Partitive

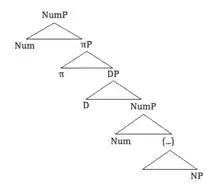
Tree representation of Lorenzo's view of a partitive structure

Advocates of the "partitive prepositional phrase (partitive PP)" approach claim that the partitive meaning is integrated into a PP. Structurally, a quantifier is followed by a noun, and a preposition in between denotes the quantifier is a subset of the following noun.